Warner Bros. Studio Tour Hollywood

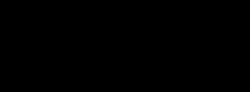
Another version of Warner Bros. Studio Tour Hollywood logo used primarily from 2019 to 2023. This logo is still used for some properties

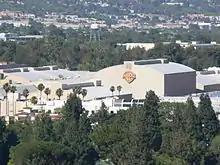
View of the Warner Bros. Studios from the Universal Studios Lot

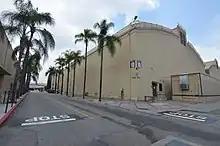
Stages of the Warner Bros. Studios

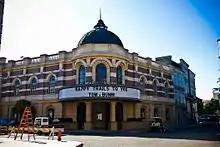
Steven J. Ross Theater of the Warner Bros. Studios

In the early days of Warner Bros., Jack Warner provided tours to welcome friends and special guests to the studio. If Warner could not give the tour himself, mail room employees were entrusted to show guests around the lot. These tours were not offered to the public and could only be arranged through employees; however, they still proved popular. Consequently, Warner sought to limit requests as he thought studio tours could cause a "slow-up" of the company's operations.